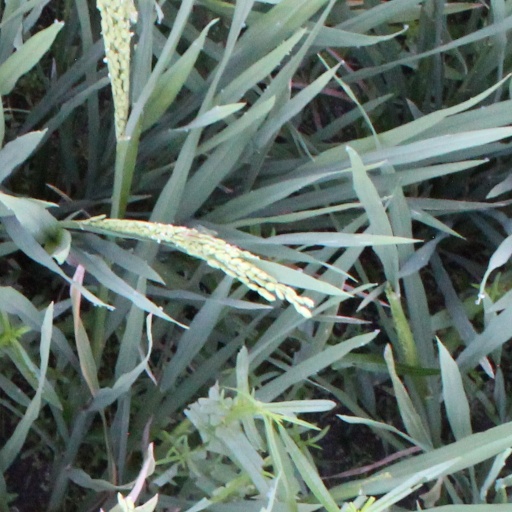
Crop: rice